Street of Memories

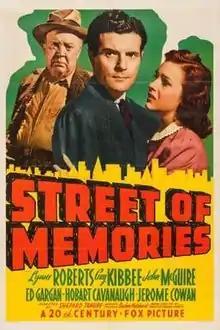
Theatrical release poster

Shepard Traube (1907–1983), written by Robert Lees and Frederic I. Rinaldo, and starring Lynne Roberts, Guy Kibbee, John McGuire, Edward Gargan, Hobart Cavanaugh and Jerome Cowan. It was released on November 15, 1940, by 20th Century Fox.